Sex (1920 film)

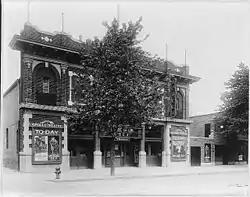
The Apollo Theater in Washington, DC in 1920 playing "Sex"

The film is a morality story on the evils of marital infidelity and the wild lifestyle of New York actors. At the same time, the film included scenes of seduction and debauchery that made it the subject of controversy over its prurient content.